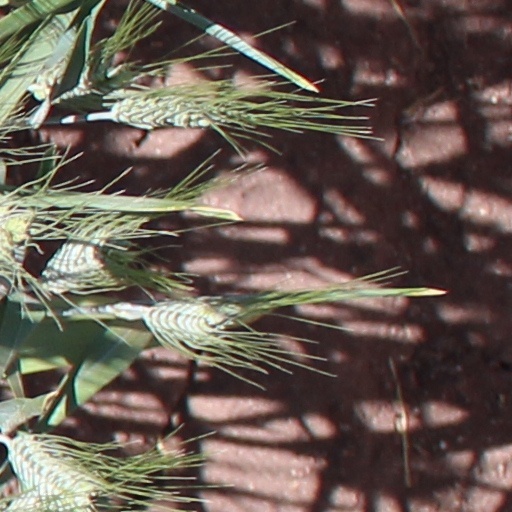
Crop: wheat